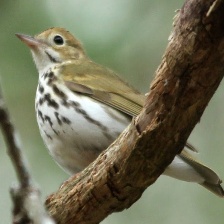
Species: OVENBIRD
Scientific name: SEIURUS AUROCAPILLA